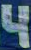
Number: 4